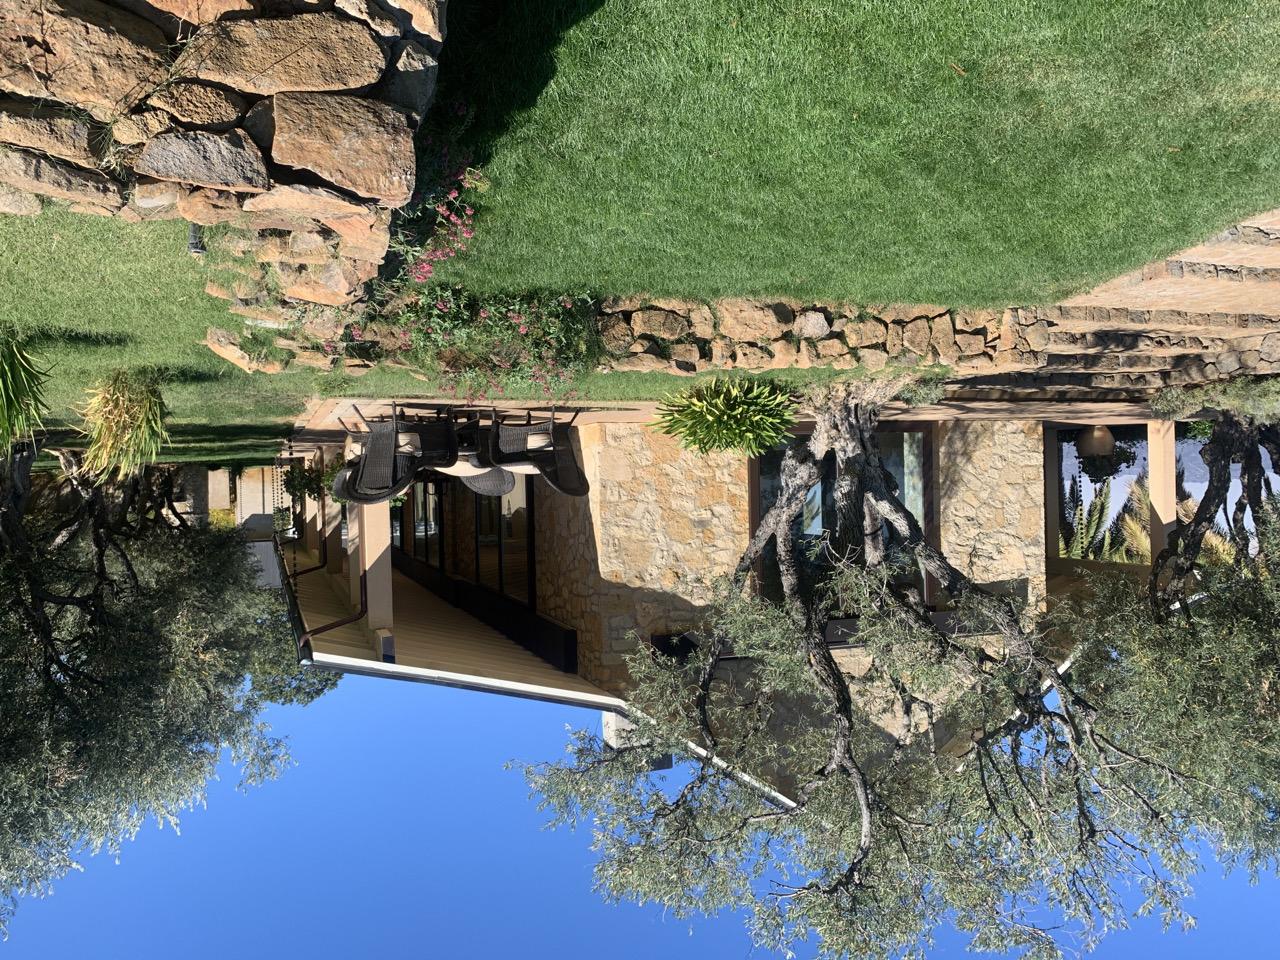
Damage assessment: no_damage